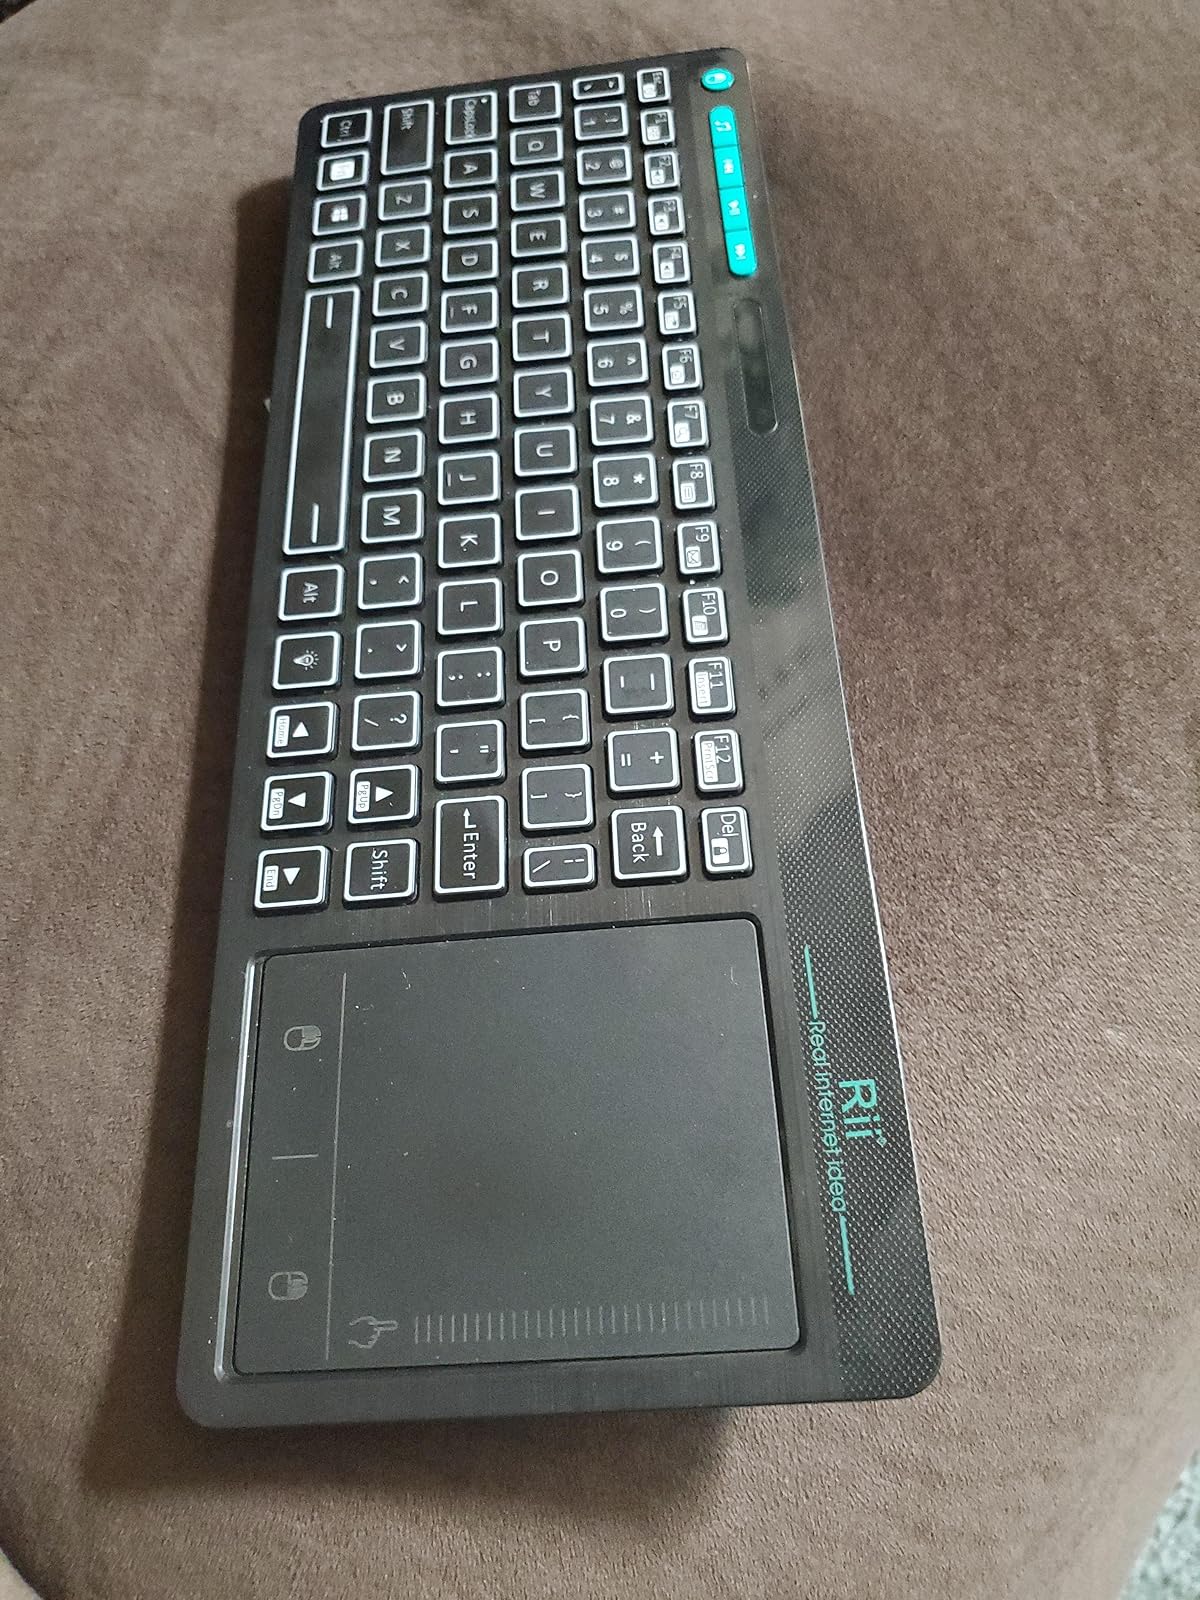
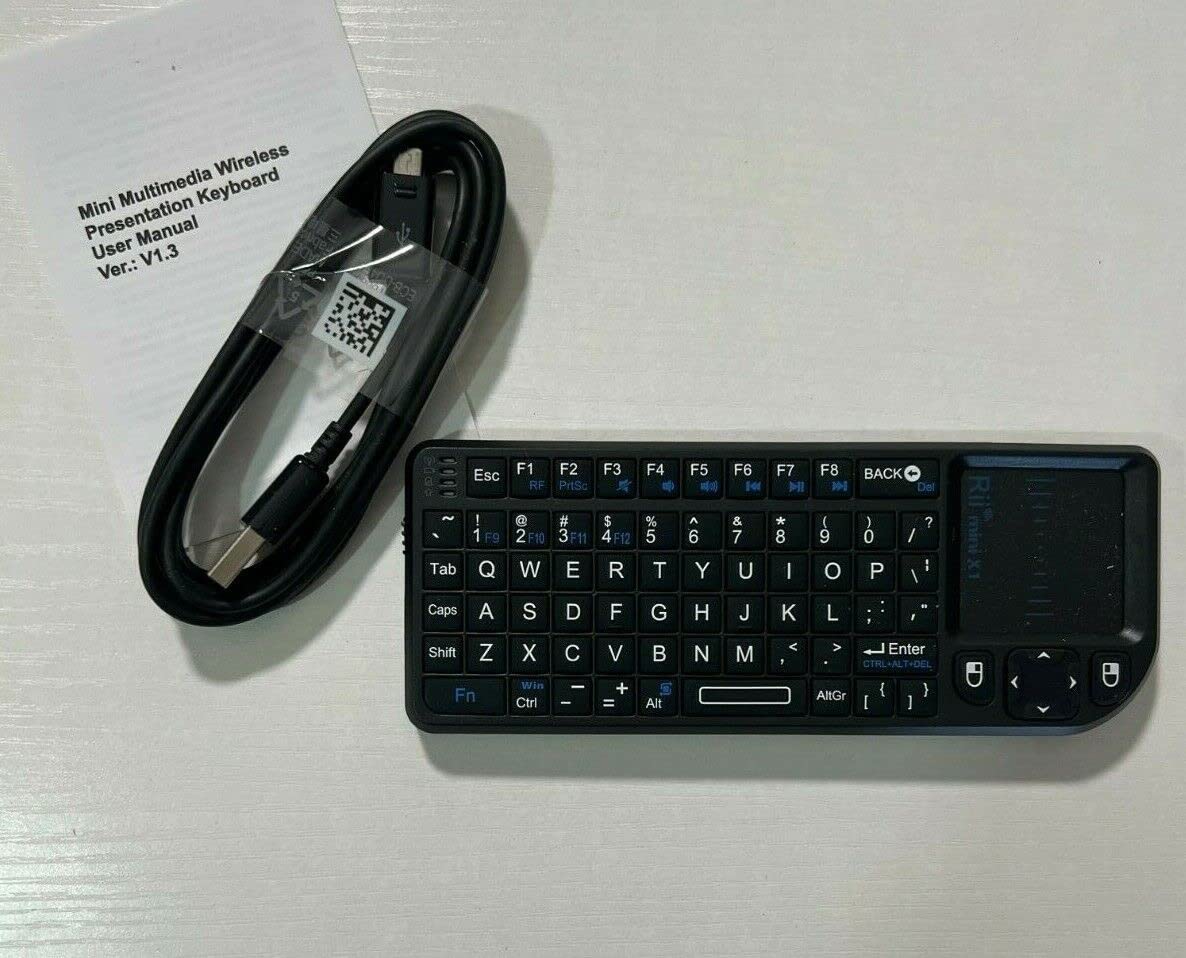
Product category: keyboard
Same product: no